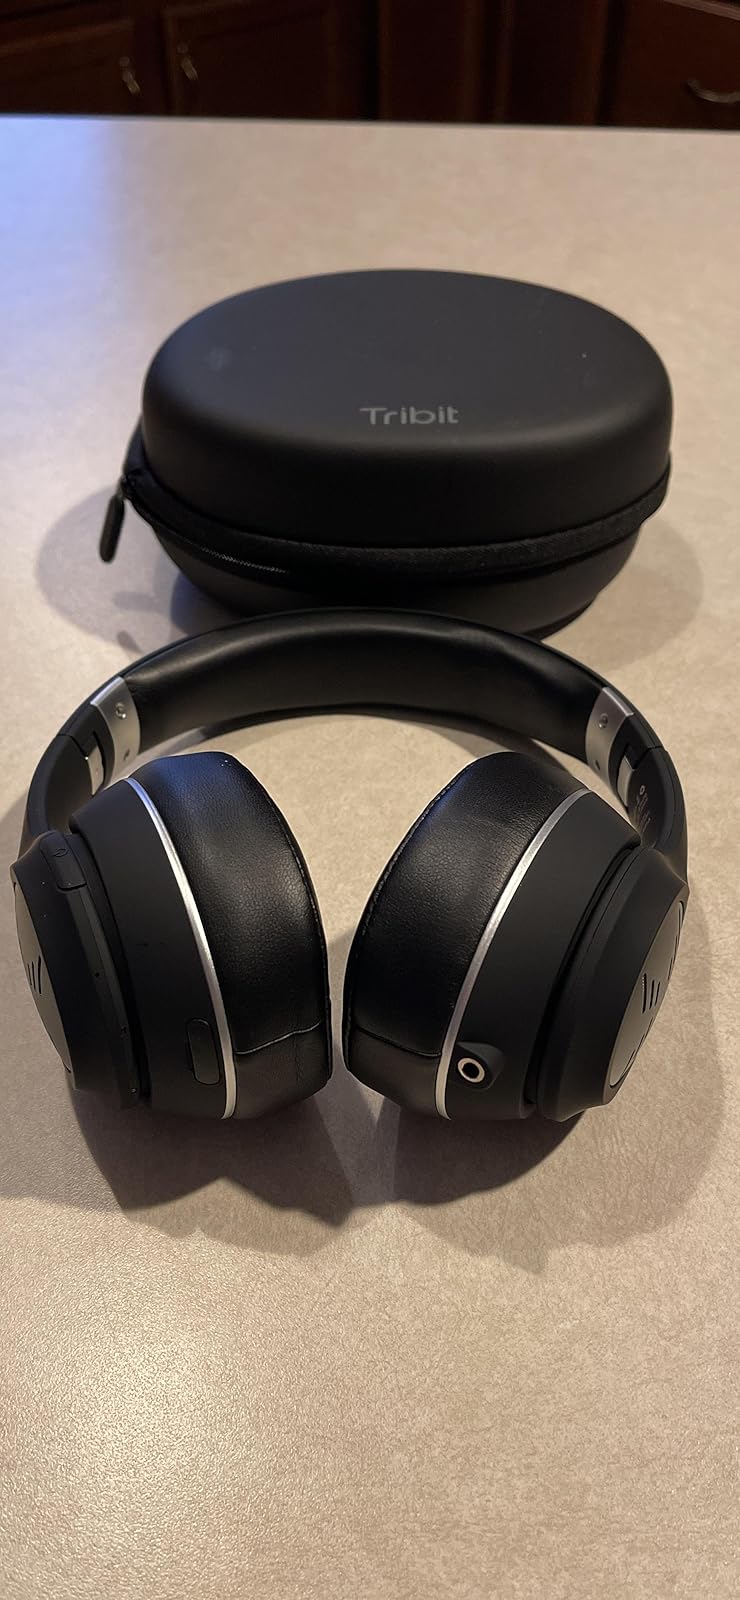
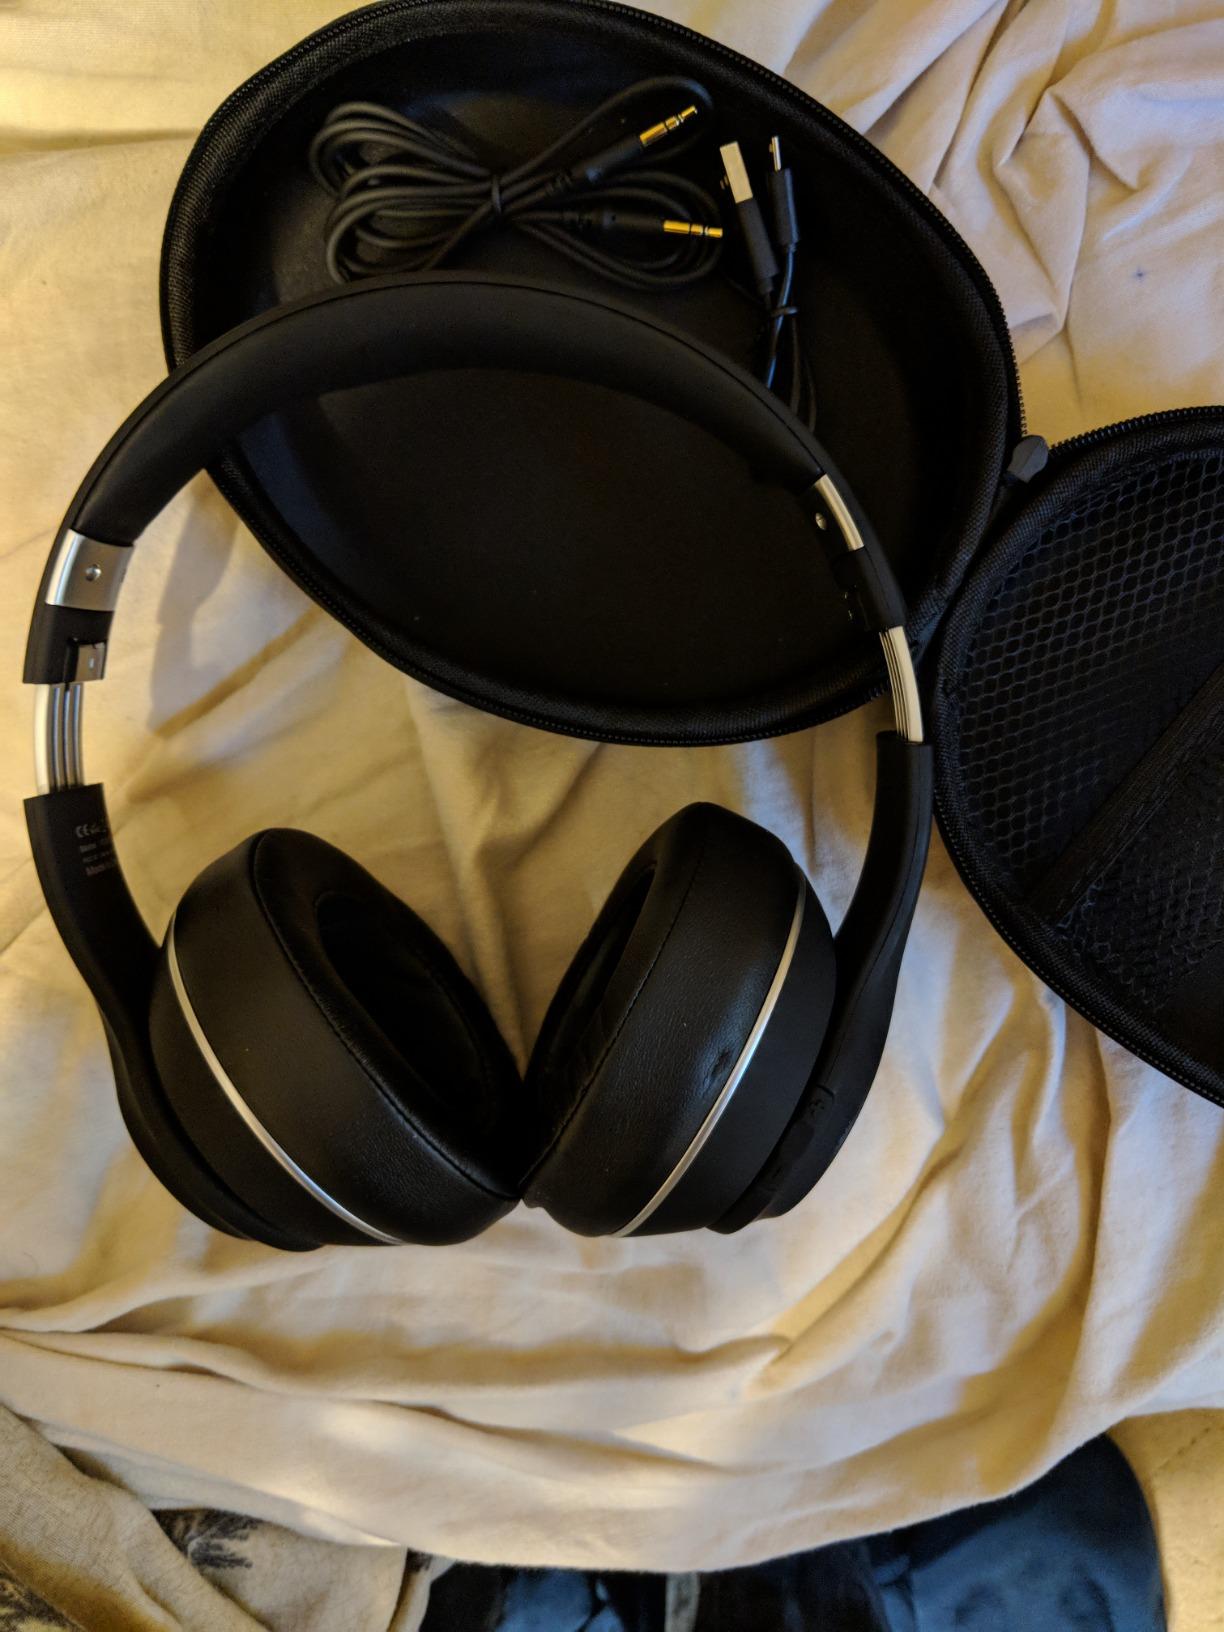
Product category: headphones
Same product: yes